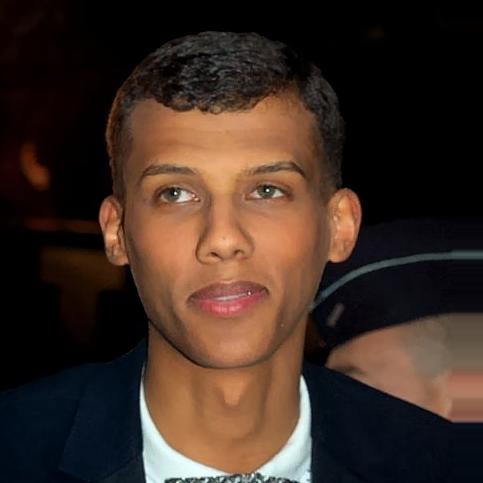
Age: 25